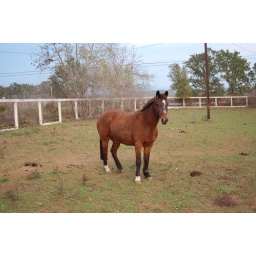
Pockets out in the pasture near the main road